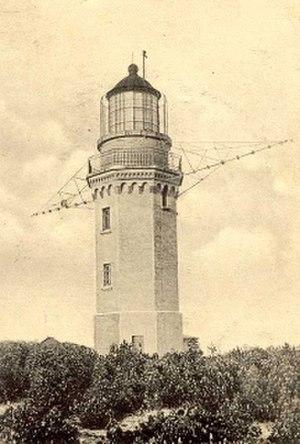
Le phare de Nida est un phare actif qui est situé dans la station balnéaire de Nida, sur l'Isthme de Courlande, en Lituanie.